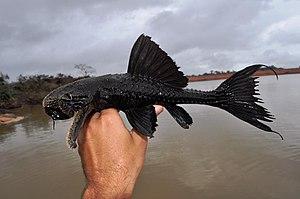
Acanthicus est un genre qui regroupe deux espèces de poisson dulçaquicole d'Amérique du Sud de la famille des Loricariidae. Ces espèces se rencontrent en eaux douces et acides et sont essentiellement végétariennes.